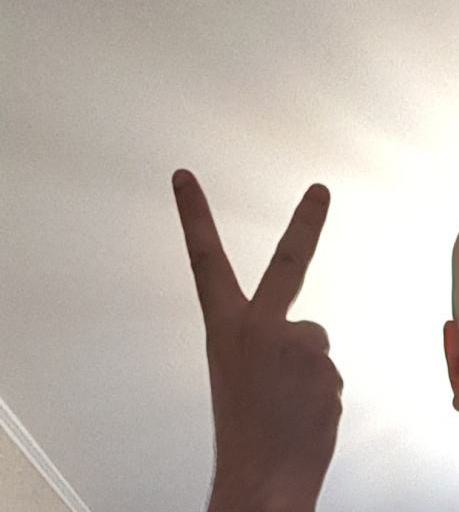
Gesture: peace_inverted